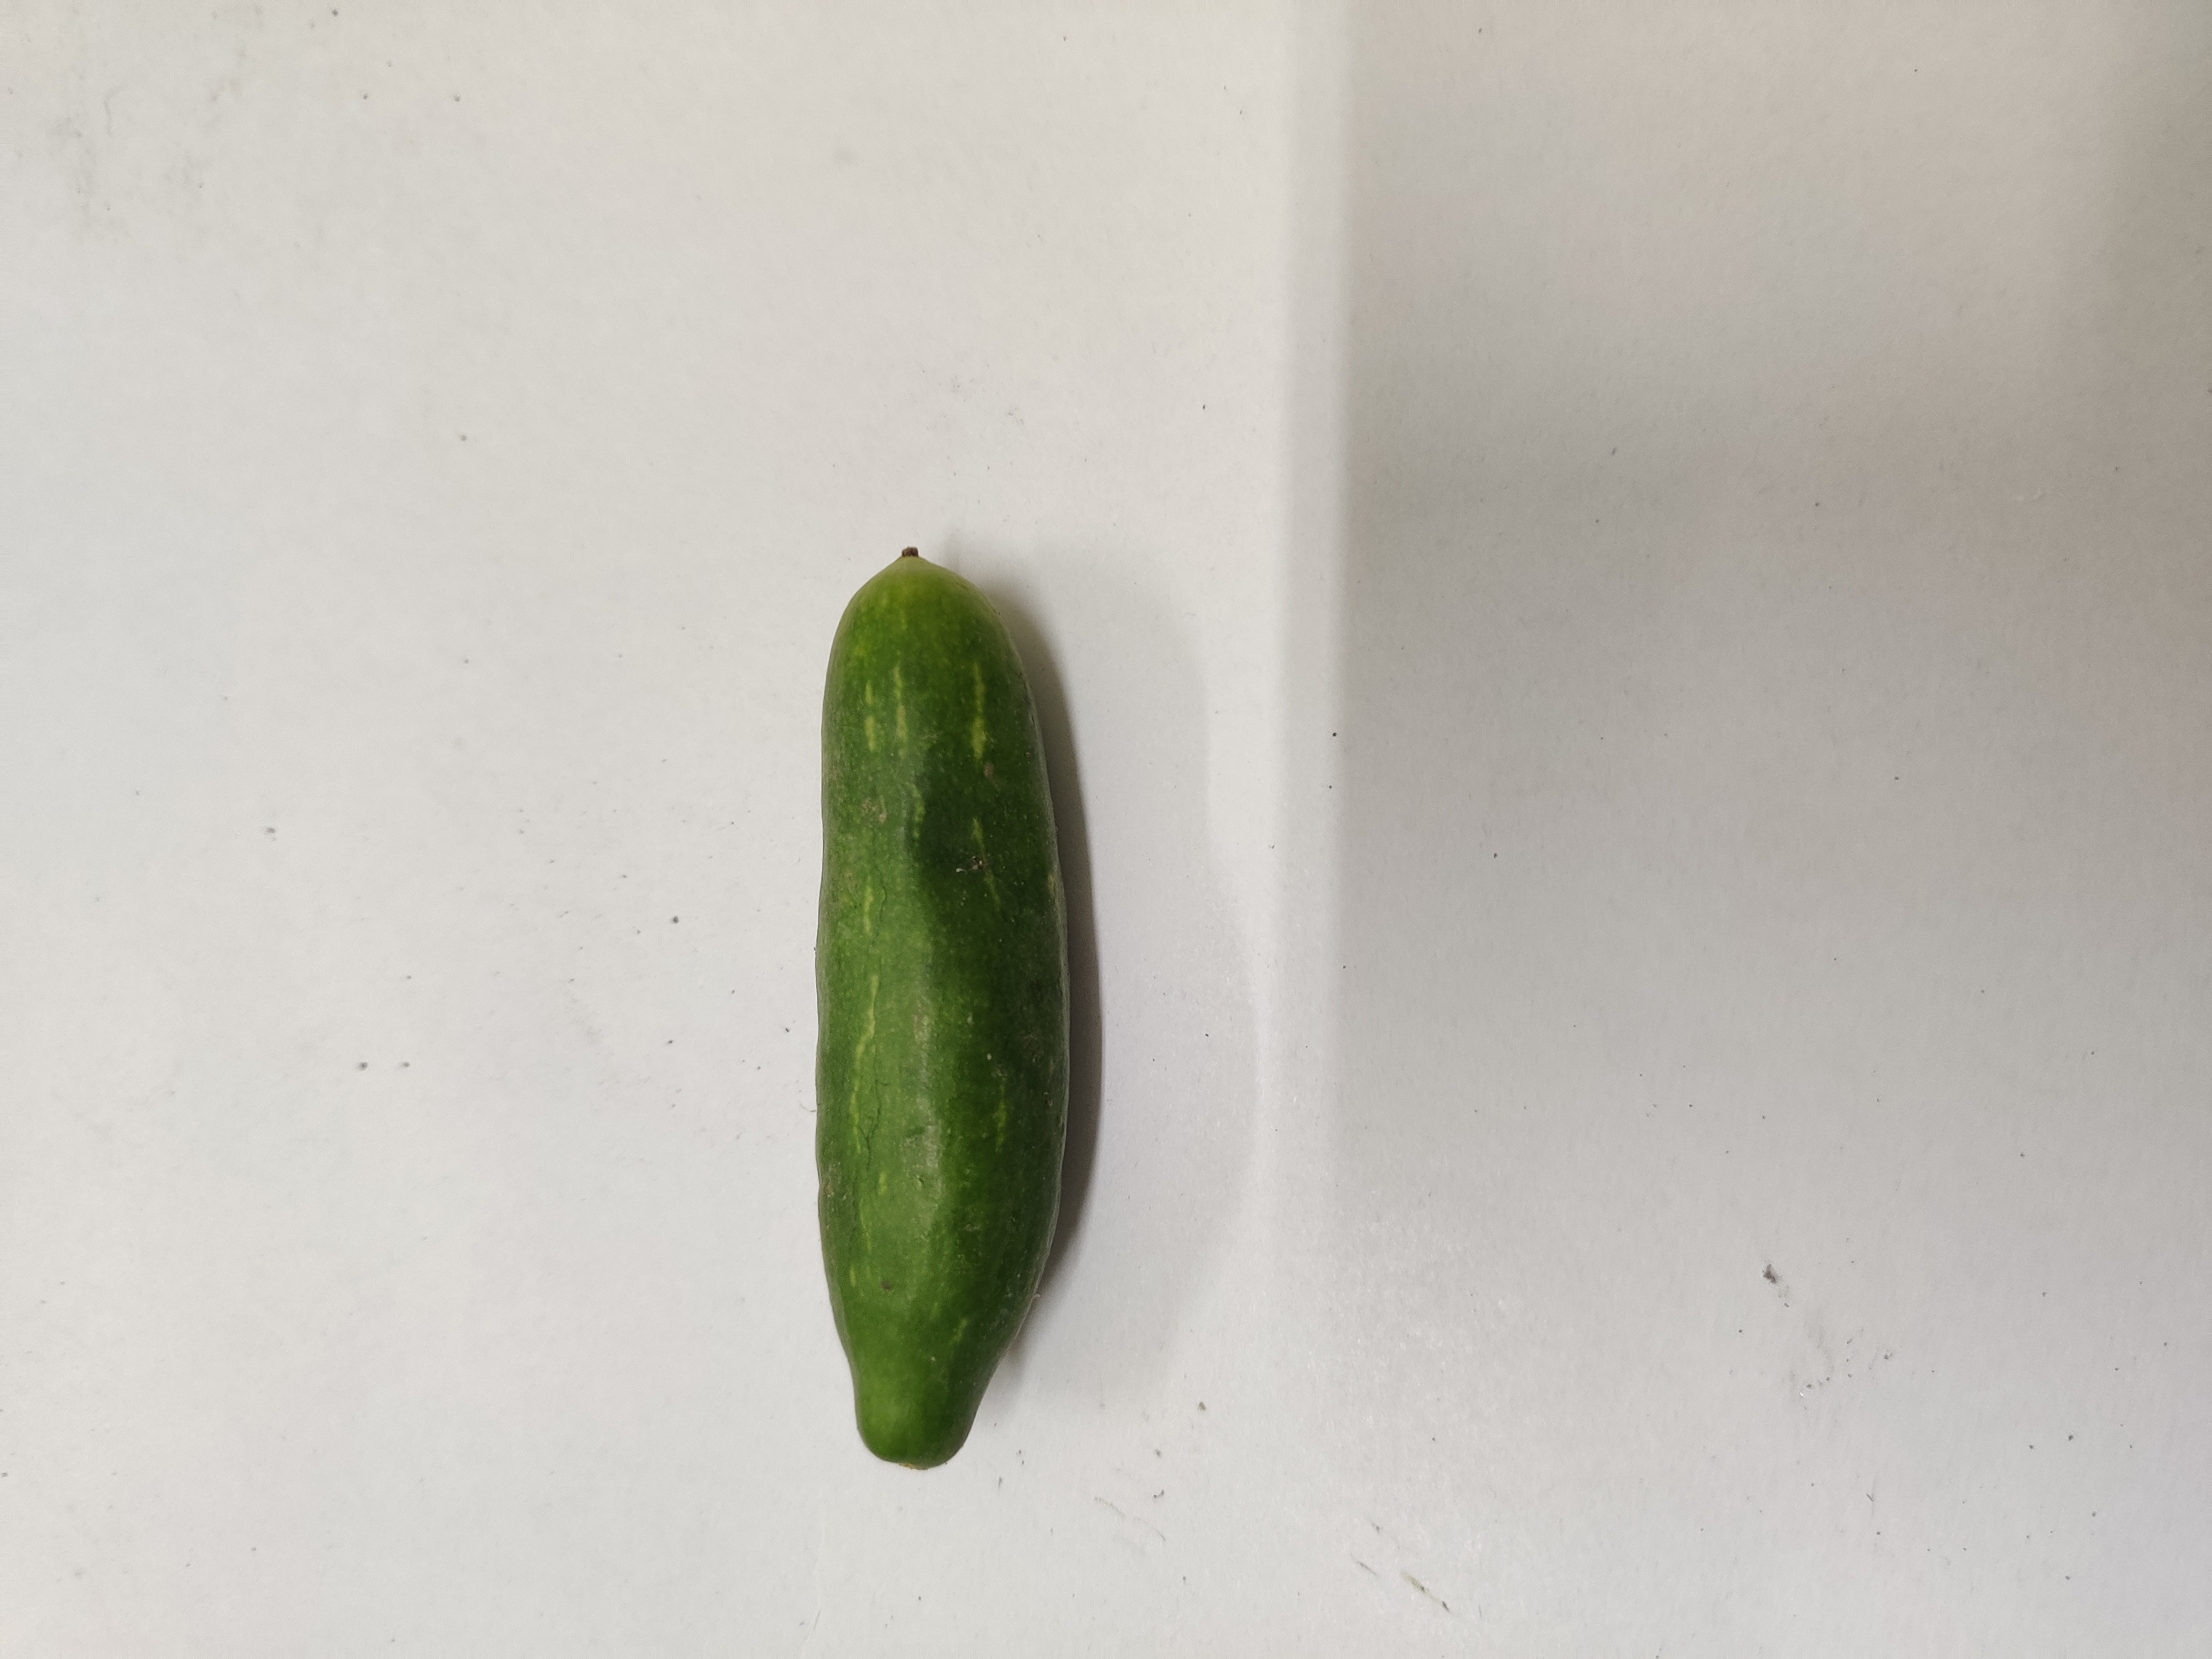
Crop: Ivy Gourd
Condition: Damaged